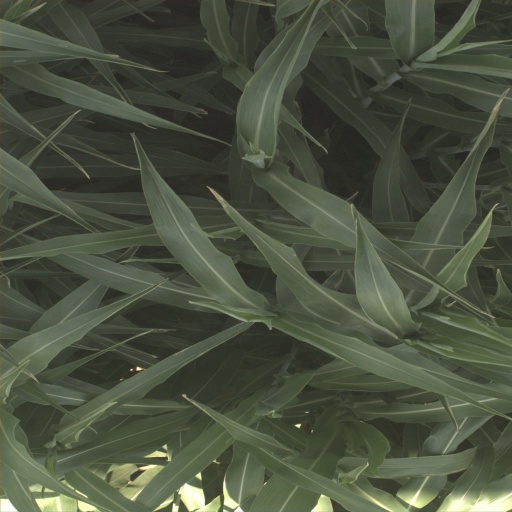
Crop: sorghum